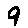
Label: 9